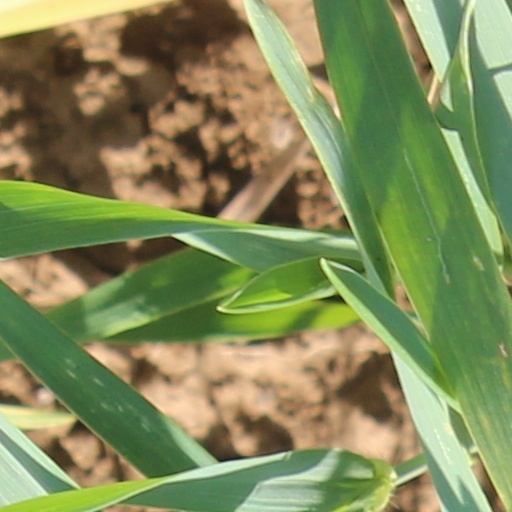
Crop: wheat